Wild und Hund

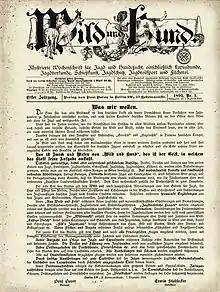
First edition of "Wild und Hund", published in December 1894.

Wild und Hund (lit. "Wildlife and Dogs") is a German-language, biweekly special interest journal on the subject of hunting, which is published by the Paul Parey magazine publisher in Singhofen/ Taunus. Editor-in-chief is Heiko Hornung as of May 2016.